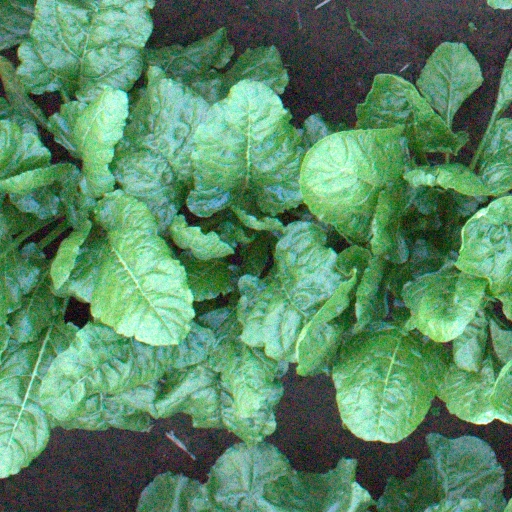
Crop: sugar beet